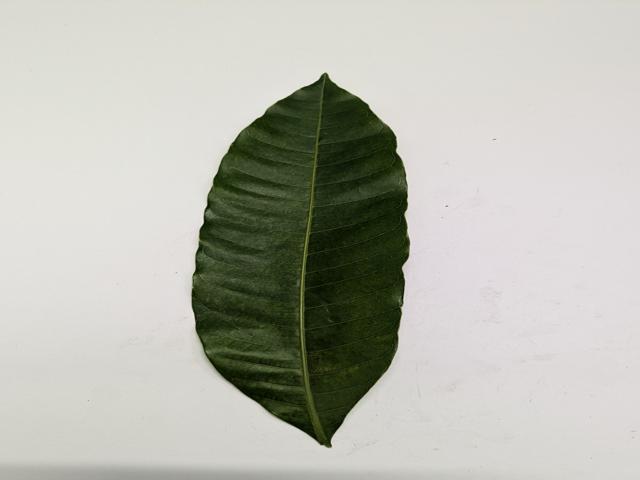
Mango leaf variety: Amrapali